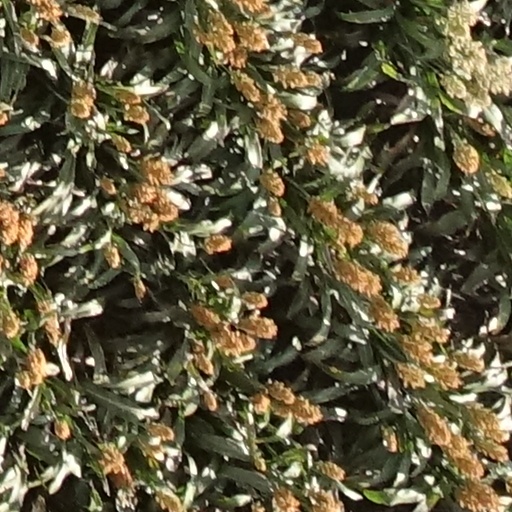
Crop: sorghum